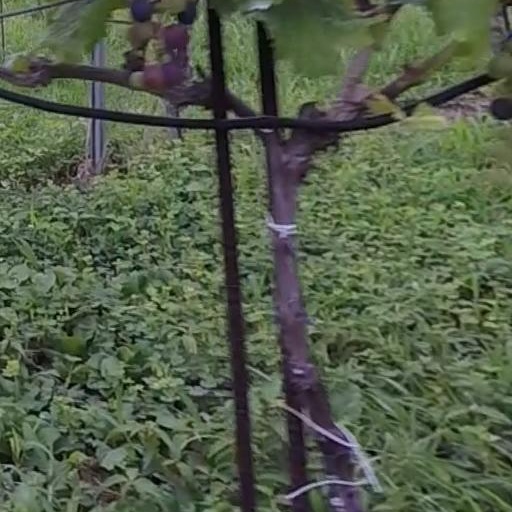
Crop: grape